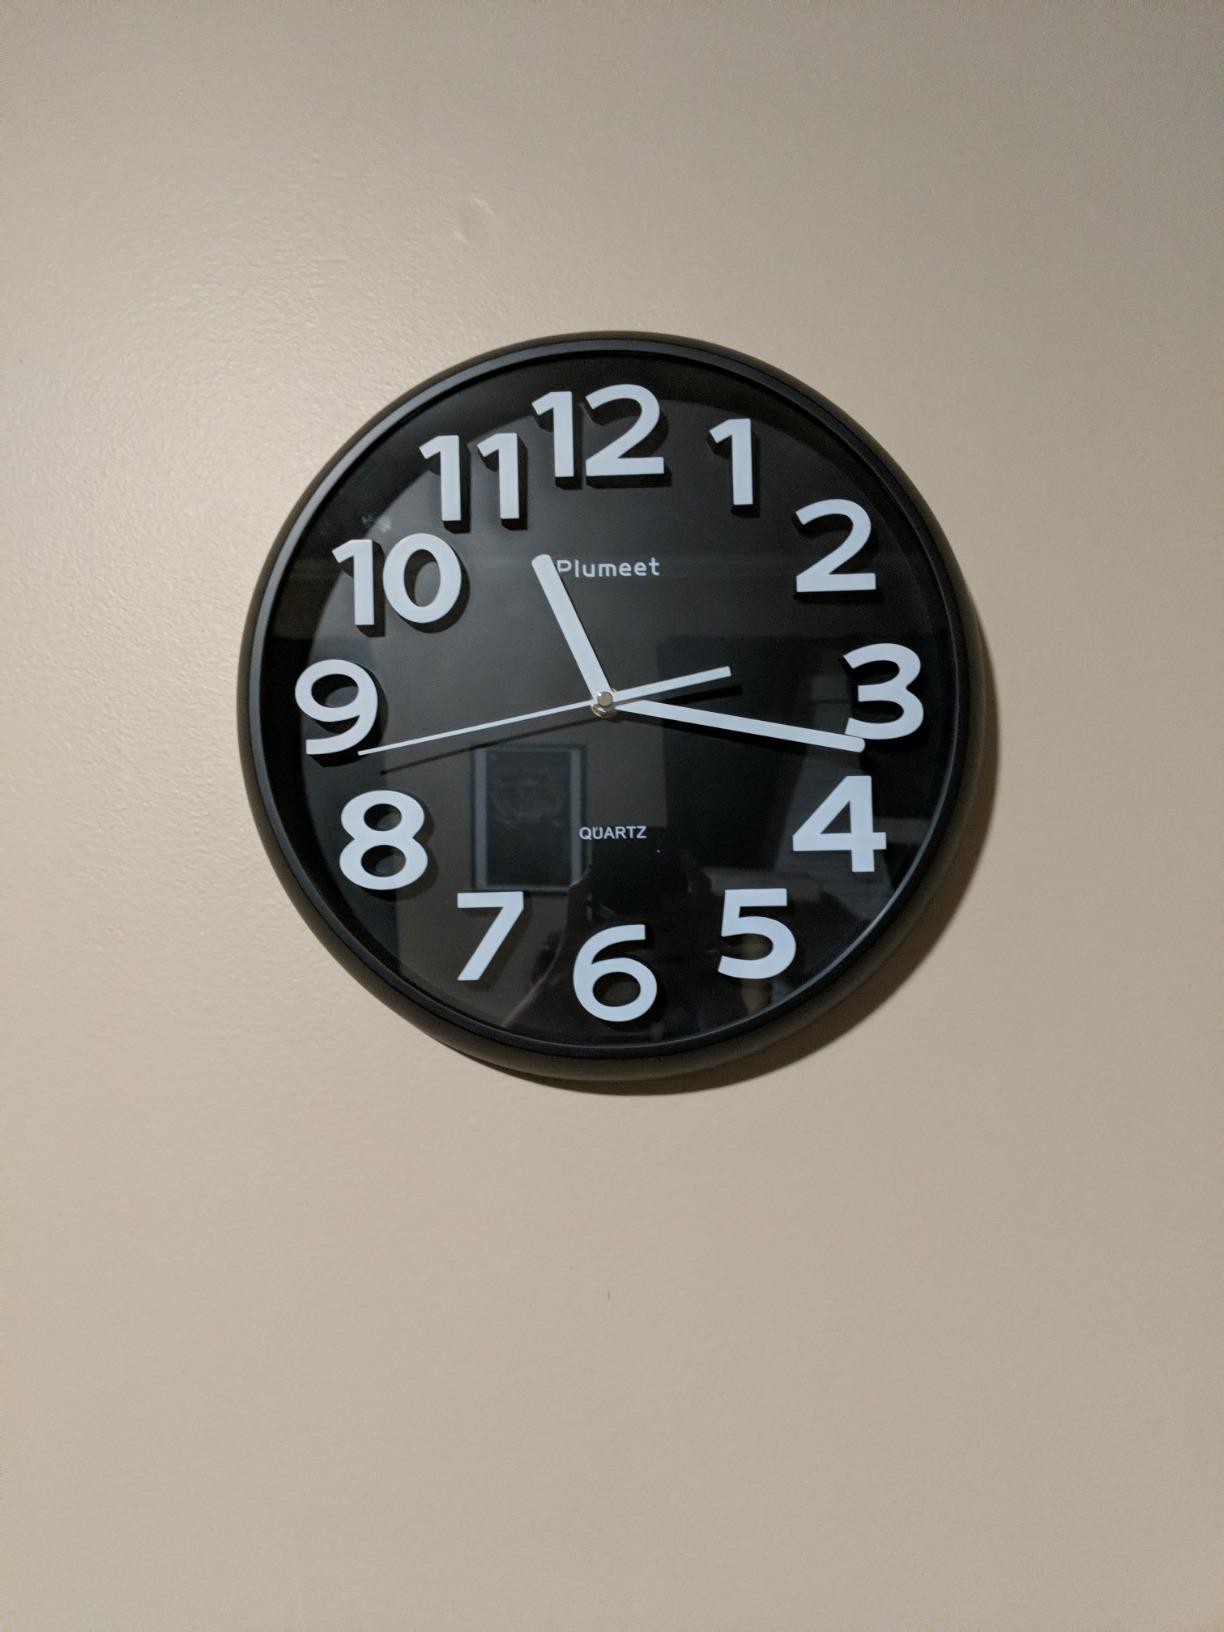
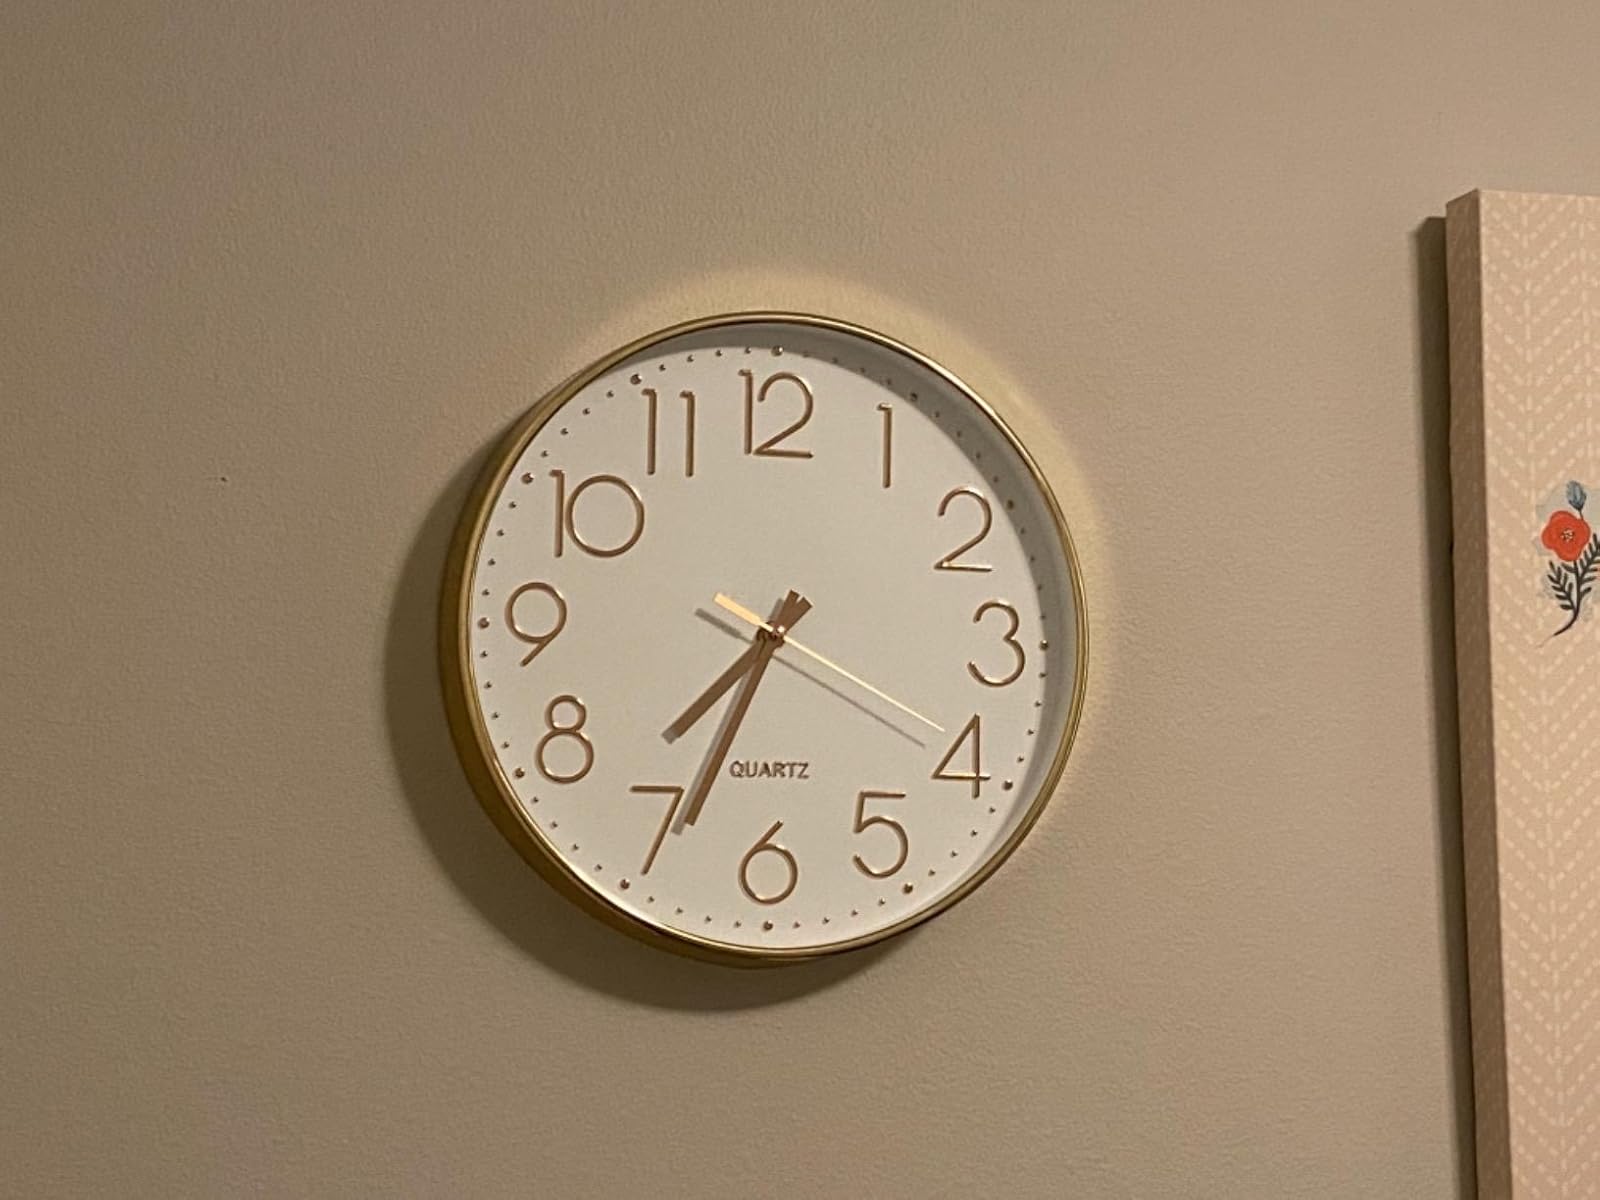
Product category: clock
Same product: no